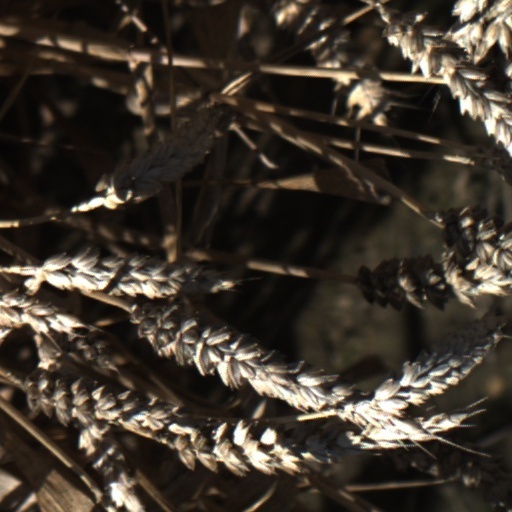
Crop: wheat